Teenage Dream: The Complete Confection

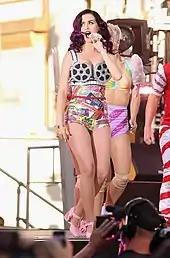
Perry performing "Part of Me" at the premiere of ""

Tricky Stewart stated that he and Perry "always knew that the records [they] created were special [and] at the time it was more contractual obligation [that they did not make the album]". He elaborated that they were originally excluded from the project to balance the original record with tracks from other producers, in addition to Perry not needing more songs at the time. The expanded album begins with the twelve tracks included on the standard version of "Teenage Dream". The newly recorded material for the reissue, which is made just for the album, begins with an acoustic rendition of "The One That Got Away" as the thirteenth track. "Part of Me" is a power pop song that lyrically acts as an "emotional breakup anthem". It was speculated that its concept was inspired by Perry's relationship with her ex-husband Russell Brand.